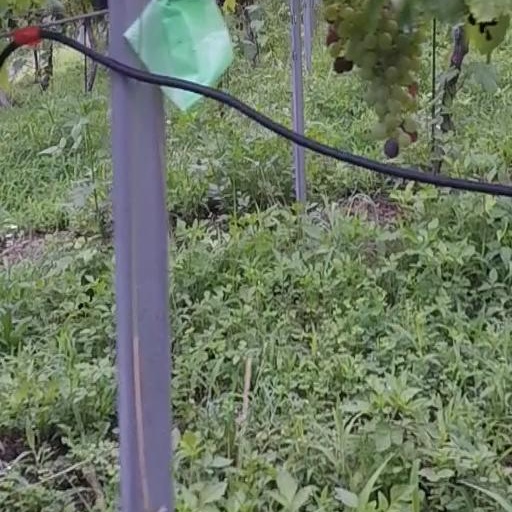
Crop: grape